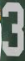
Number: 3